Mary Clifford

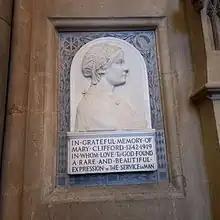
Memorial plaque to Mary Clifford in Bristol Cathedral.

Clifford was a founder member of the National Union of Women Workers (NUWW), and served as its president from 1903 to 1905. She was highly religious, and expressed concern that the organisation worked with bodies in other countries which did not share her religious views, but was satisfied that most leaders of the NUWW were Anglicans. She frequently attended and spoke at the Church Congress, and her 1899 speech on missionary work overseas was widely reported.